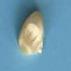
Maize quality: Good